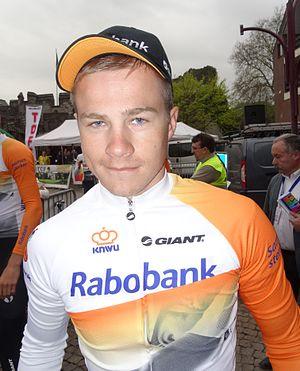
Triptyque des Monts et Châteaux 2014, étape 1, 4 avril 2014, départ d'Antoing. Depicted person&#58
André Looij, né le 25 mai 1995 à Wilnis, est un coureur cycliste néerlandais. Il est membre de l'équipe Monkey Town Continental.
La saison 2014 de l'équipe cycliste Rabobank Development est la dix-huitième de cette équipe.